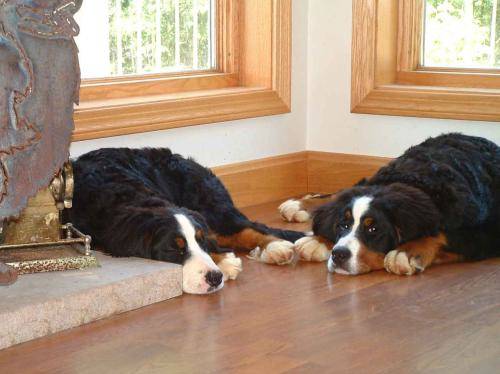
Label: dog